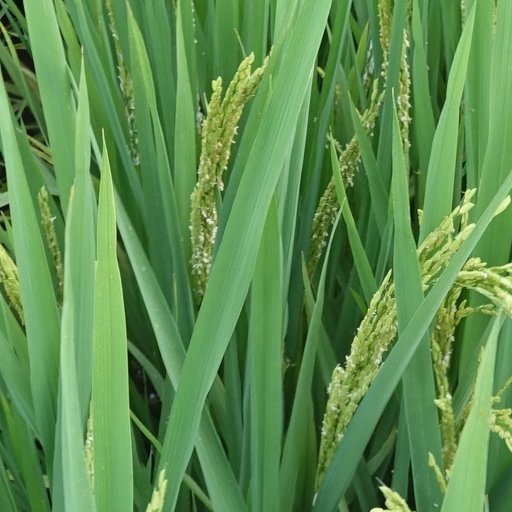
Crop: rice